John Bramley-Moore

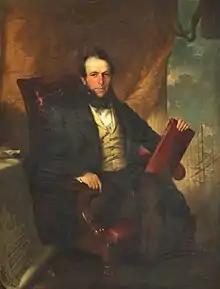
John Bramley-Moore, 1845 portrait

The youngest son of Thomas Moore, he was born in Leeds and assumed his additional name of Bramley in 1841. As a young man, he went out to Brazil to engage in commerce, and lived for several years at Rio de Janeiro, where in 1828 he entertained the officers of the exploring ships HMS "Beagle" and HMS "Adventure". Much of the wealth he acquired in Brazil was derived from slave-worked exports and illicit slave-trading. On his return to England in 1835, he settled in Liverpool as a merchant.